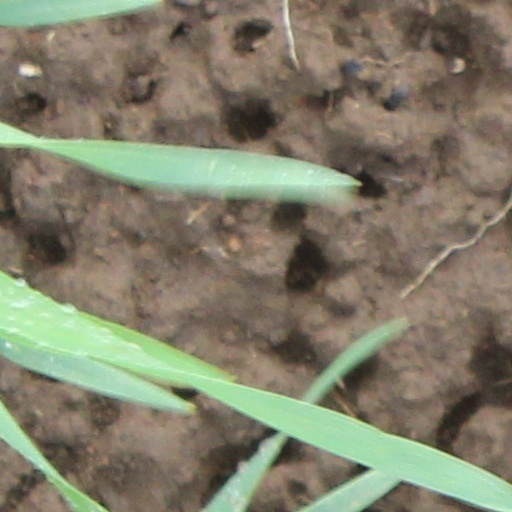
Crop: wheat